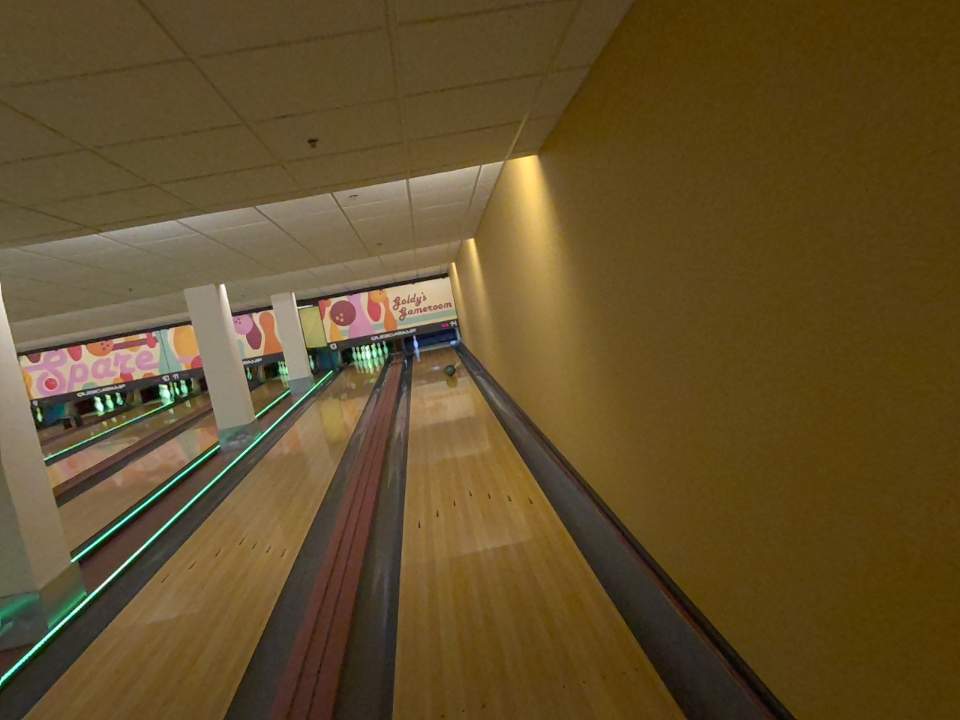
Object: bowling_ball